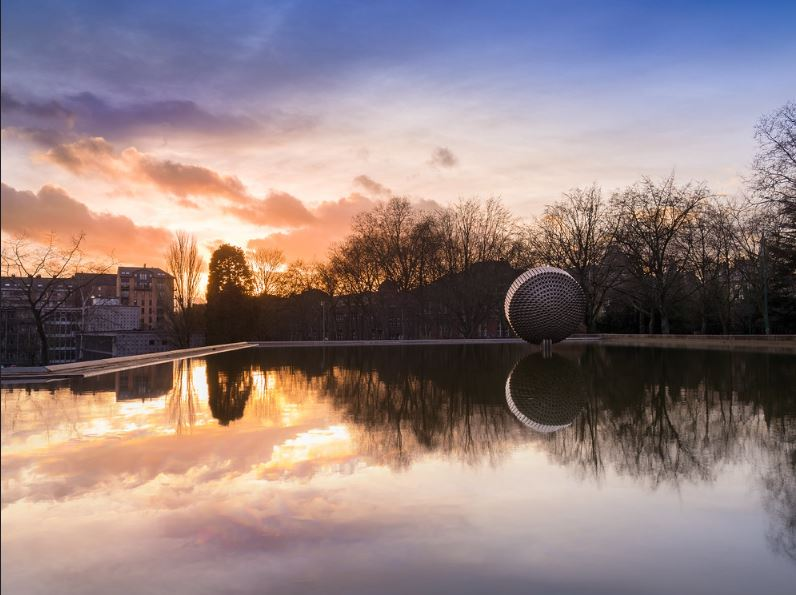
Fire: no
Smoke: no